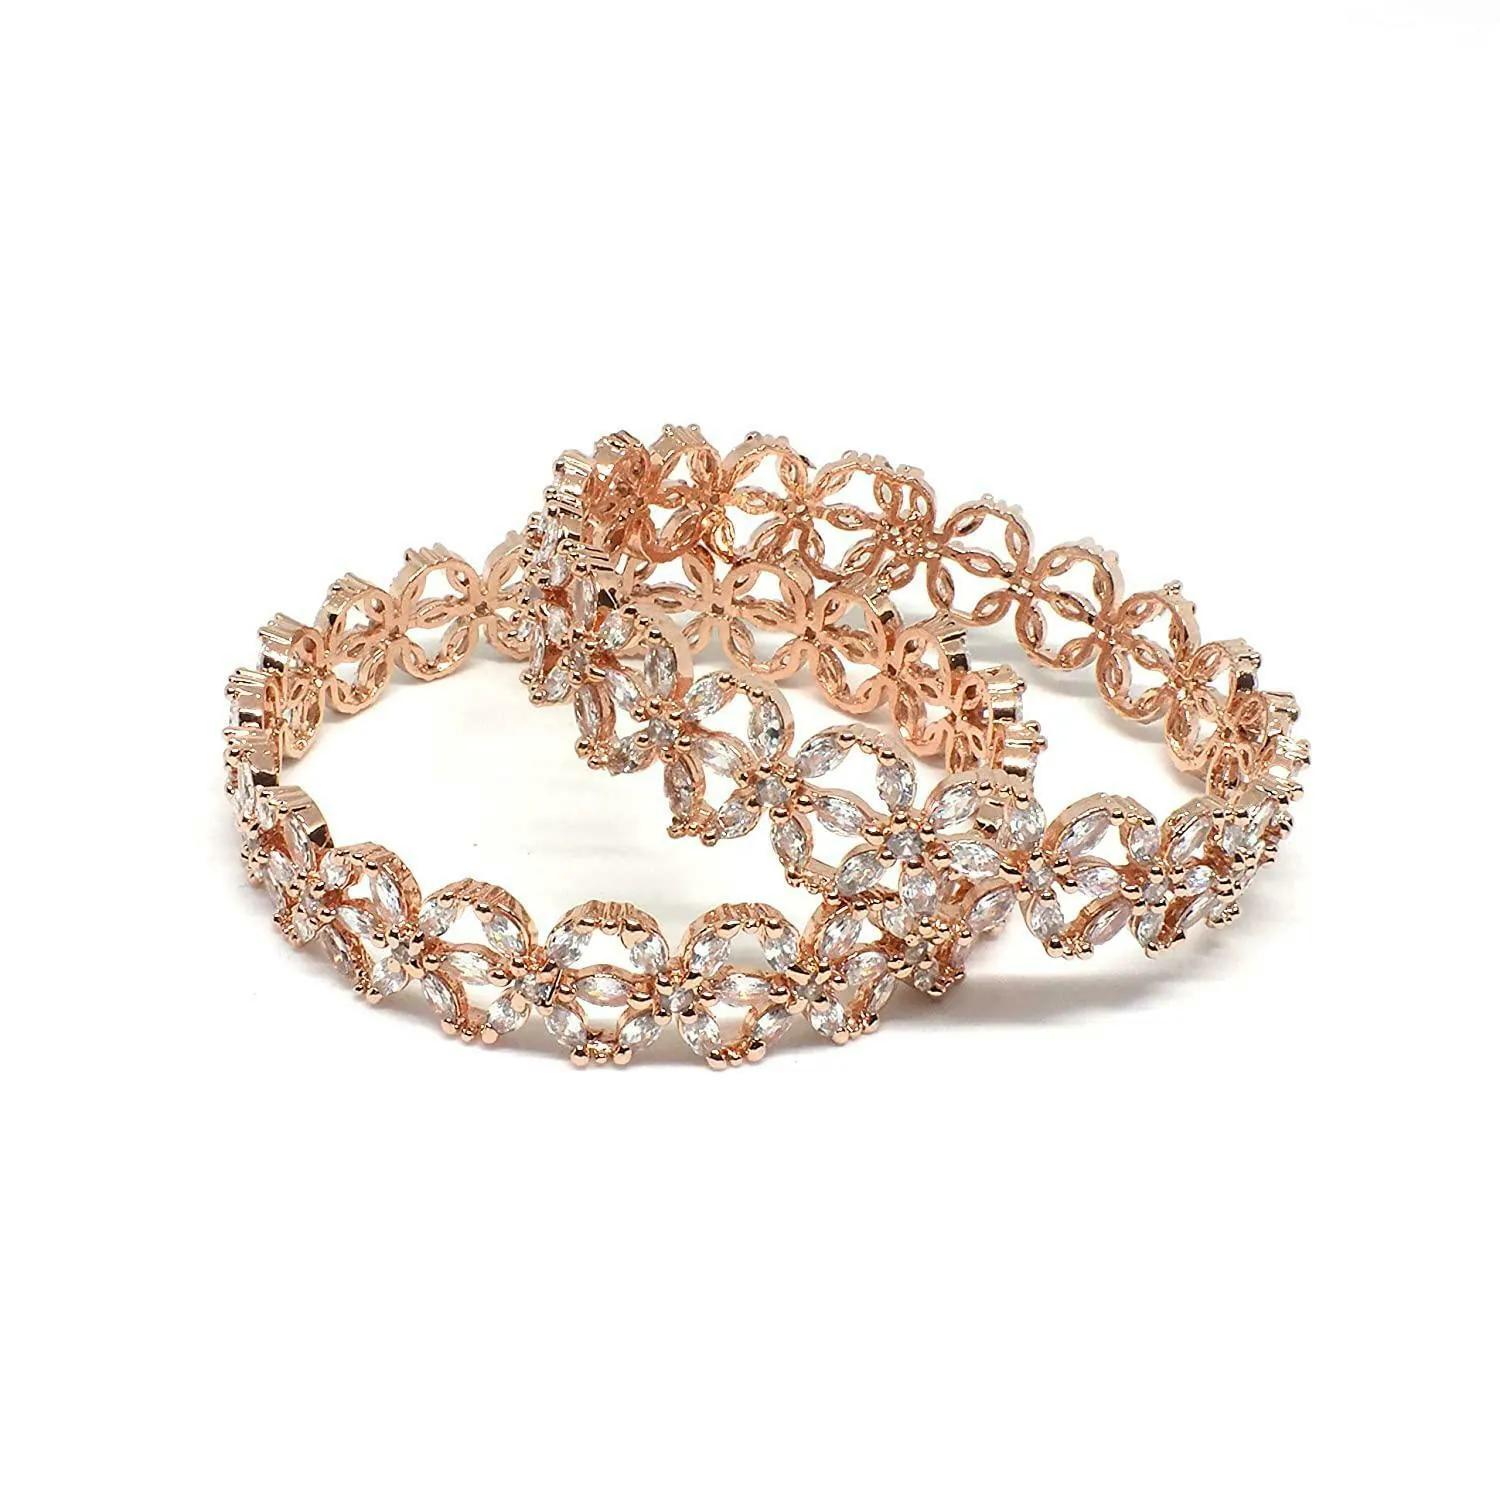
AyanAarsh Rose Gold Metal Polish Bangles for Women and Girls (pack of 2)
Type: Bangles
Brand: AyanAarsh
Price: Rs. 849
 Bangle set from the house of Jewels has been exclusively designed for you. This Beautiful Diamond Bangles is studded with real look-alike American Diamonds. The CZ(Cubic Zirconia) stones used in crafting this elegant Bangles makes it look like real diamond Bangles, making it the perfect fit for any party or special occasion its graceful design complements with any ethnic or western outfit. This bangle is perfect for any gifting occasions. We believe that it is the right of every woman to look beautiful and we aim to enhance your beauty through our unique and attractive designs. Our prises are affordable. We are trying to deliver quality products and working hard to provide our customers a unique shopping experience by offering exclusive product range.
Features: Intricate high polish creates glamorous reflections and adds a luxurious look, stylish and trendy,Best for Gifting and for personal Use, combine it with matching dress and be the limelight of every Occasion,Nickel free and Lead free as per International Standards that makes it very skin friendly. The plating is non-allergic and safe for all environments,Never allow your fashion jewellery to come in contact with harsh chemicals, oils, nor spray perfumes directly on them. This will cause the jewellery to fade, discolour, or even ruin them completely.
Included: Pack of 2 Bangles